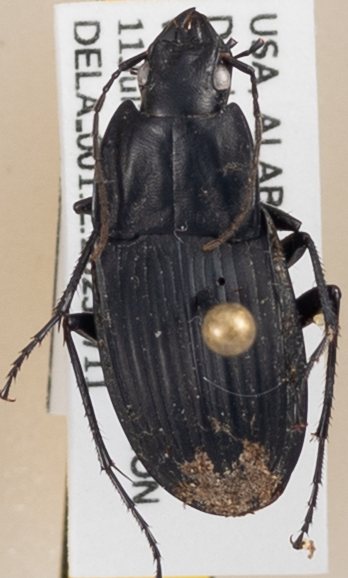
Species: Dicaelus furvus
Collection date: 2023-07-11
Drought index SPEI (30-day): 2.09
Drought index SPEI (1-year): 1.13
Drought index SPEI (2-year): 1.348